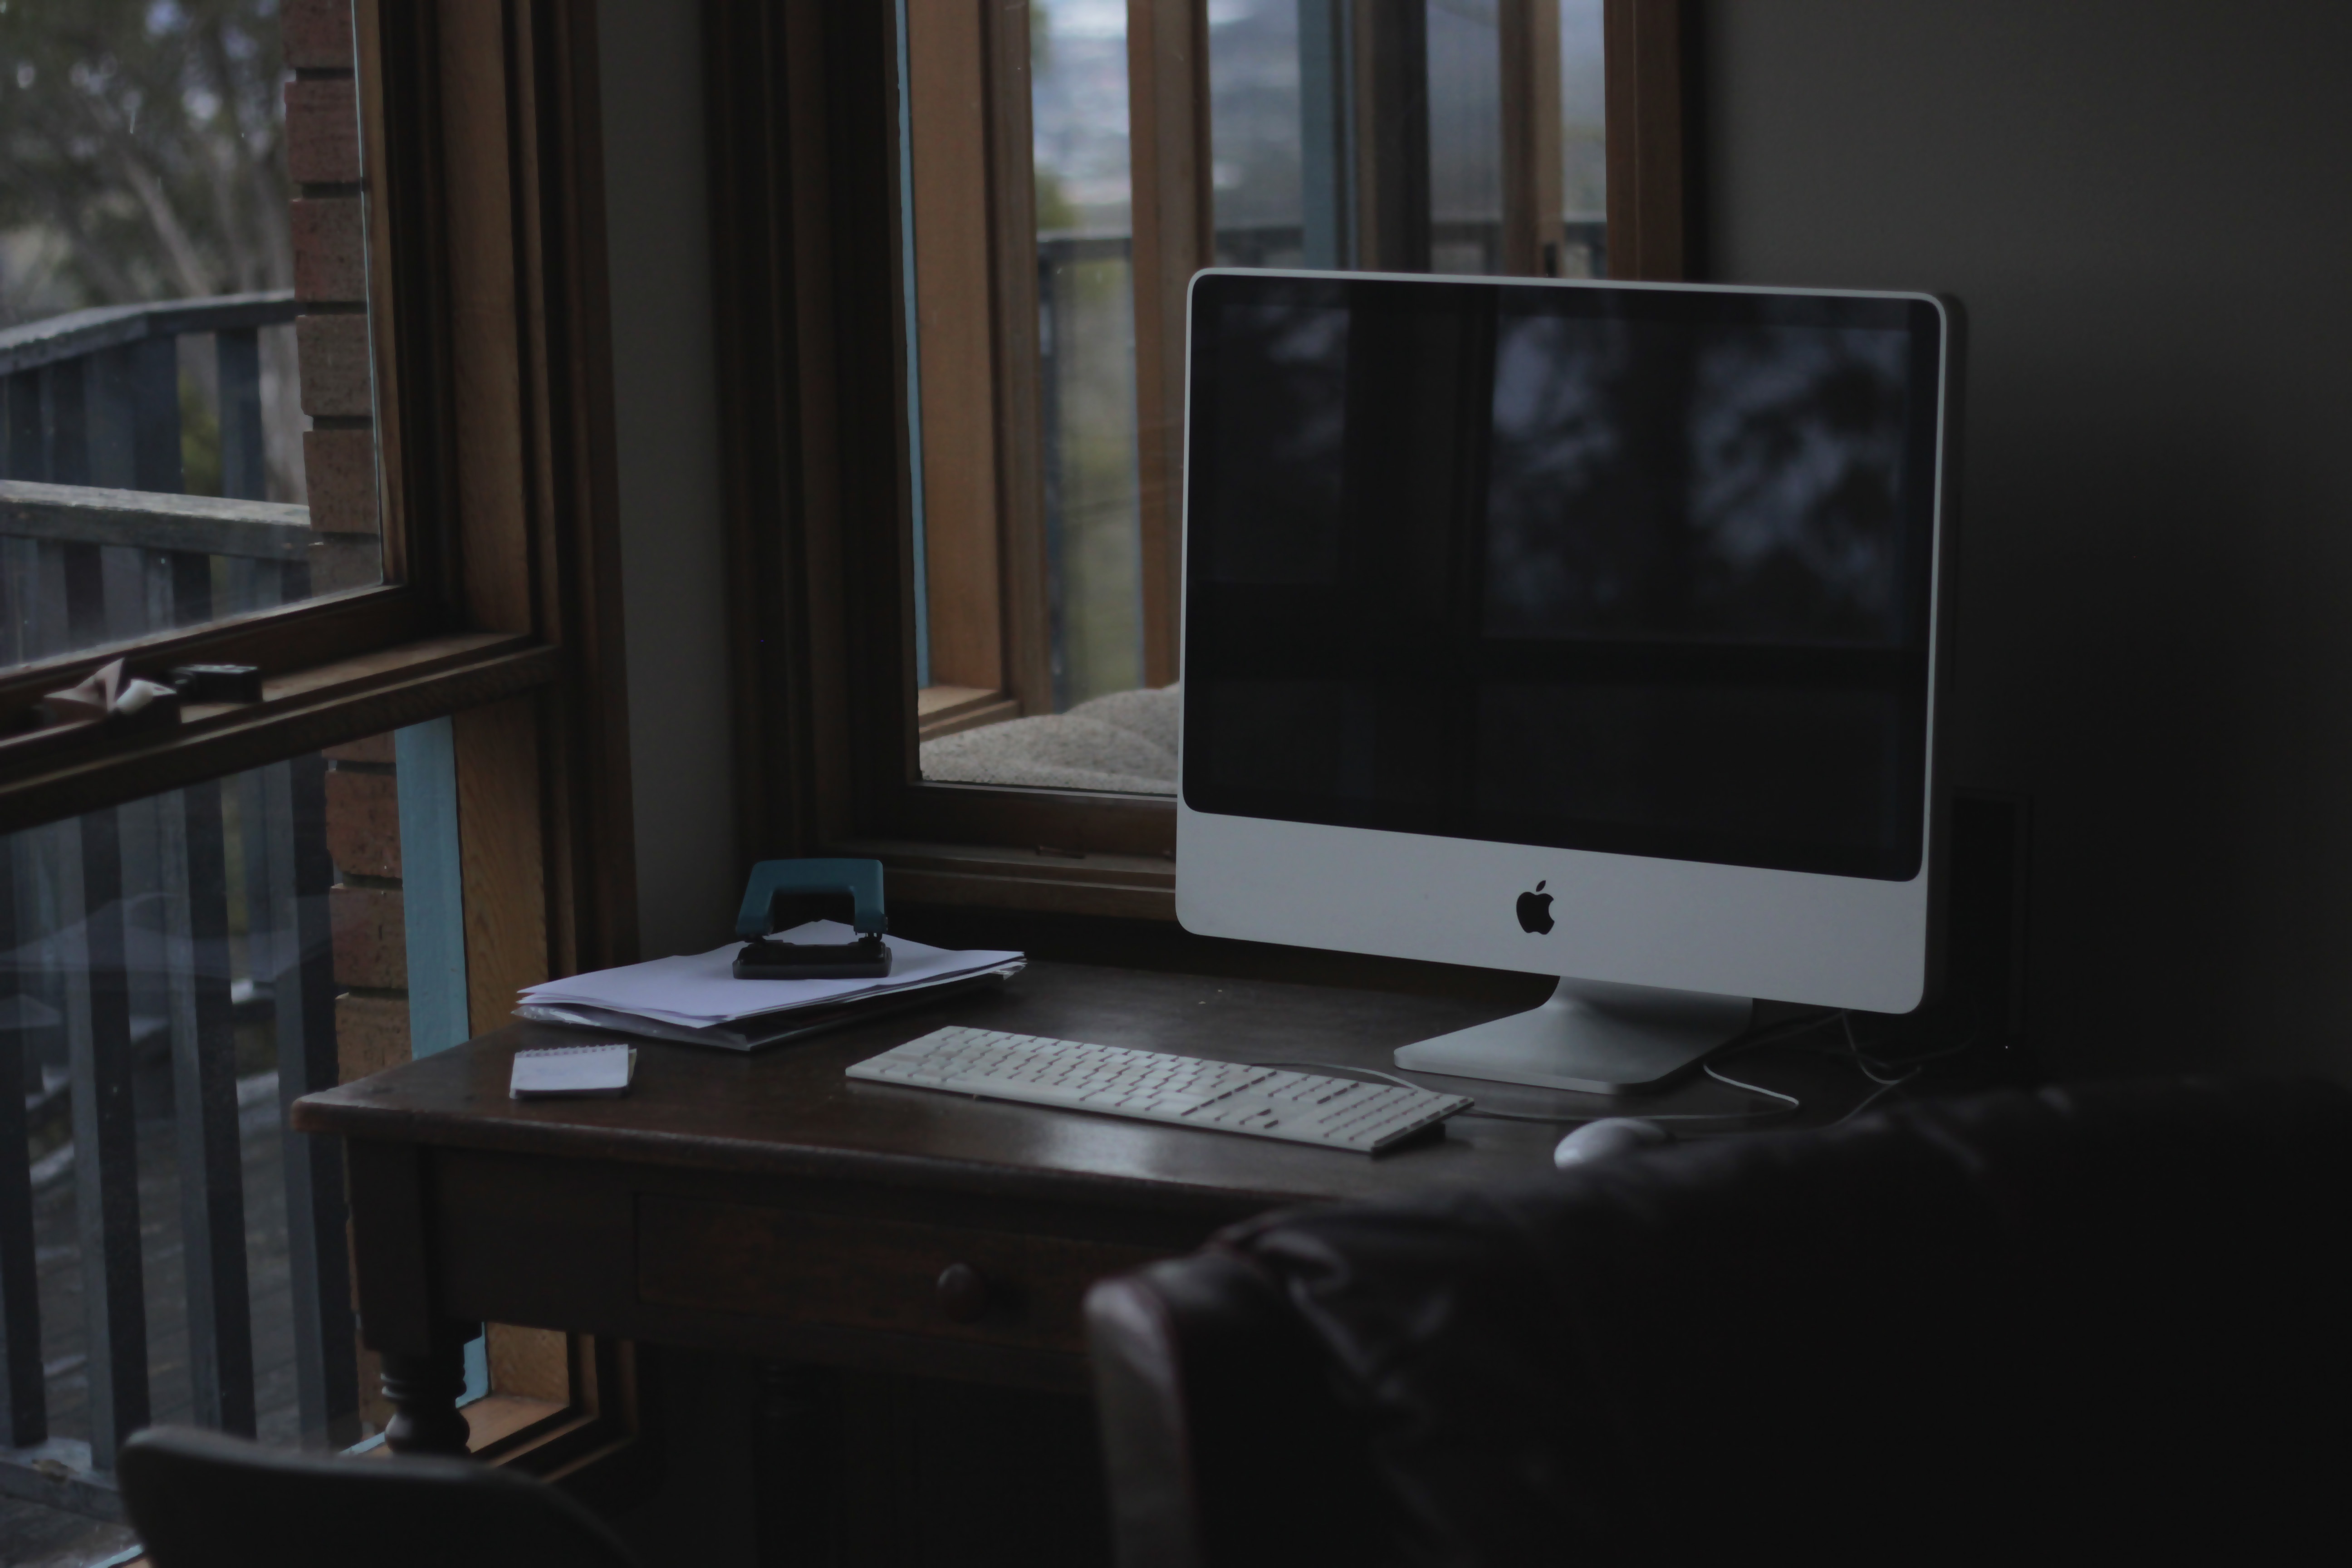
computer, mac, apple, table, light, keyboard, technology, white, home, desktop, office, living room, television, furniture, room, lighting, modern, apple inc, electronic, device, interior design, imac, design, display, pc, screenshot, display device